Cardamine hirsuta

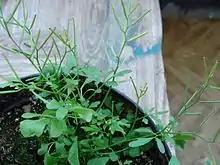
Fruits

Plants of this species are usually erect and grow to no more than about from a stem which is either unbranched or branched near the base. The small white flowers are borne in a raceme without any bracts, soon followed by the seeds and often continuing to flower as the first seeds ripen. The flowers have 4 white petals (which may be lacking but are mostly present) which are 1.5–4.5 mm long and spatulate shaped. The flowers also have 4 stamens of equal height instead of the 6 which are found in most closely related plants. Pollen grains are elongated, approximately 32 microns in length.